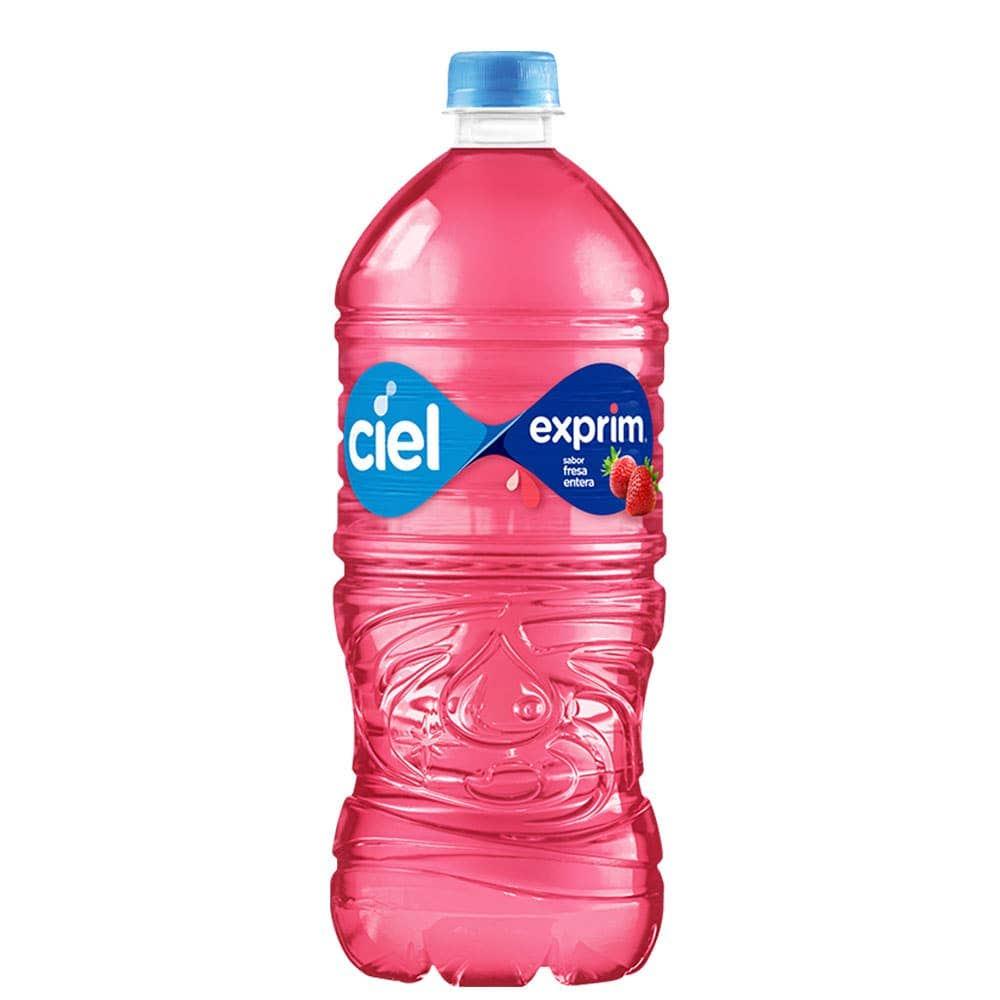
A Ciel Exprim strawberry flavor water in a 1-liter plastic bottle